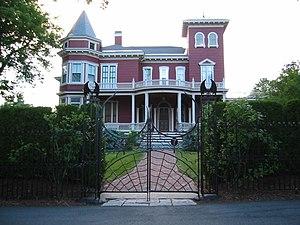
Stephen King [ˈstiːvən kɪŋ] est un écrivain américain né le 21 septembre 1947 à Portland.
Bangor est une ville du nord-est des États-Unis, dans l'État du Maine. Sa population était de 33 039 habitants lors du recensement de 2010. C'est le siège du comté de Penobscot et le centre commercial principal de l'est, du centre et du nord du Maine ainsi que la troisième ville de l’État. 6 % de la population parle le français à la maison.